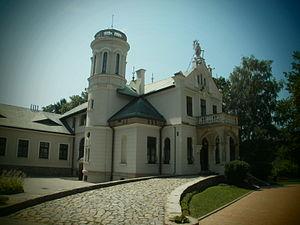
Henryk Adam Aleksander Pius Sienkiewicz armoiries Oszyk, né le 5 mai 1846 à Wola Okrzejska et mort le 15 novembre 1916 à Vevey, est un écrivain et philanthrope polonais. Le plus grand romancier polonais de son époque, il jouit de son vivant d'une renommée internationale grâce à l'immense succès de son roman Quo vadis ?, qui lui vaut une réputation universelle et le prix Nobel de littérature en 1905. Il a également milité pour les droits des Polonais, alors sous occupation prussienne puis russe.